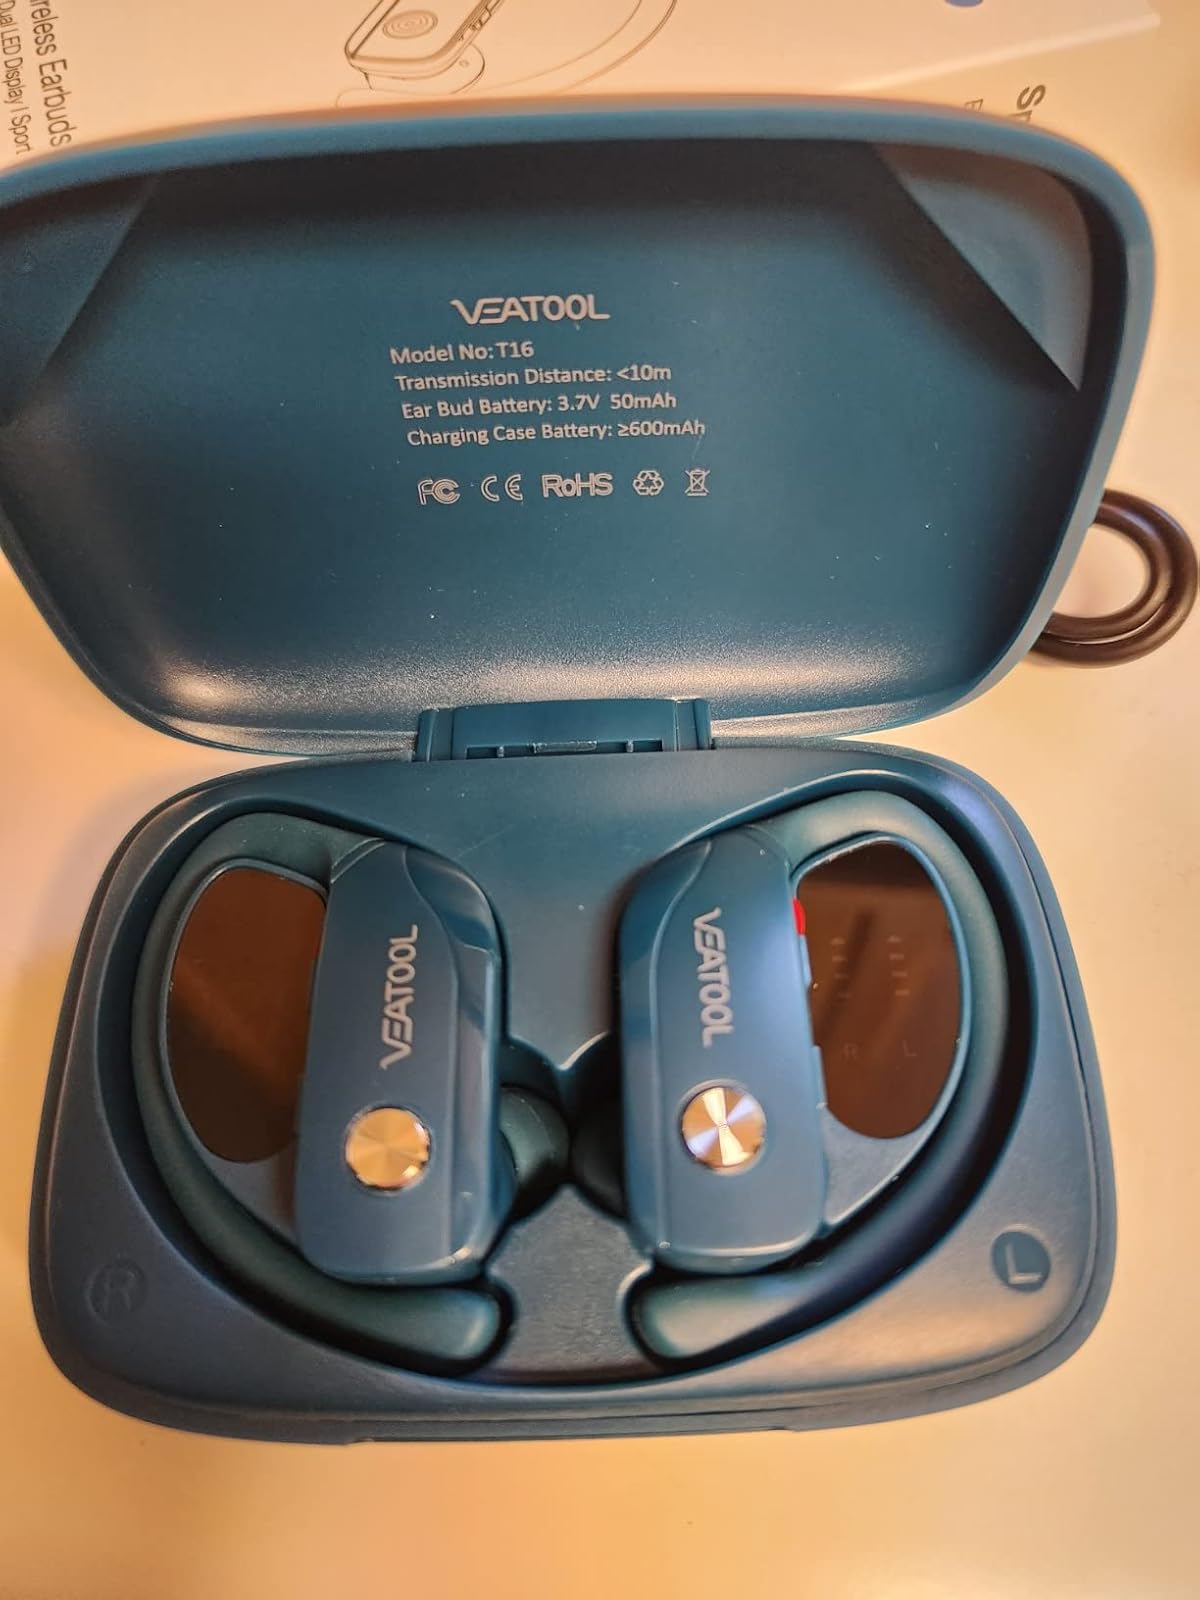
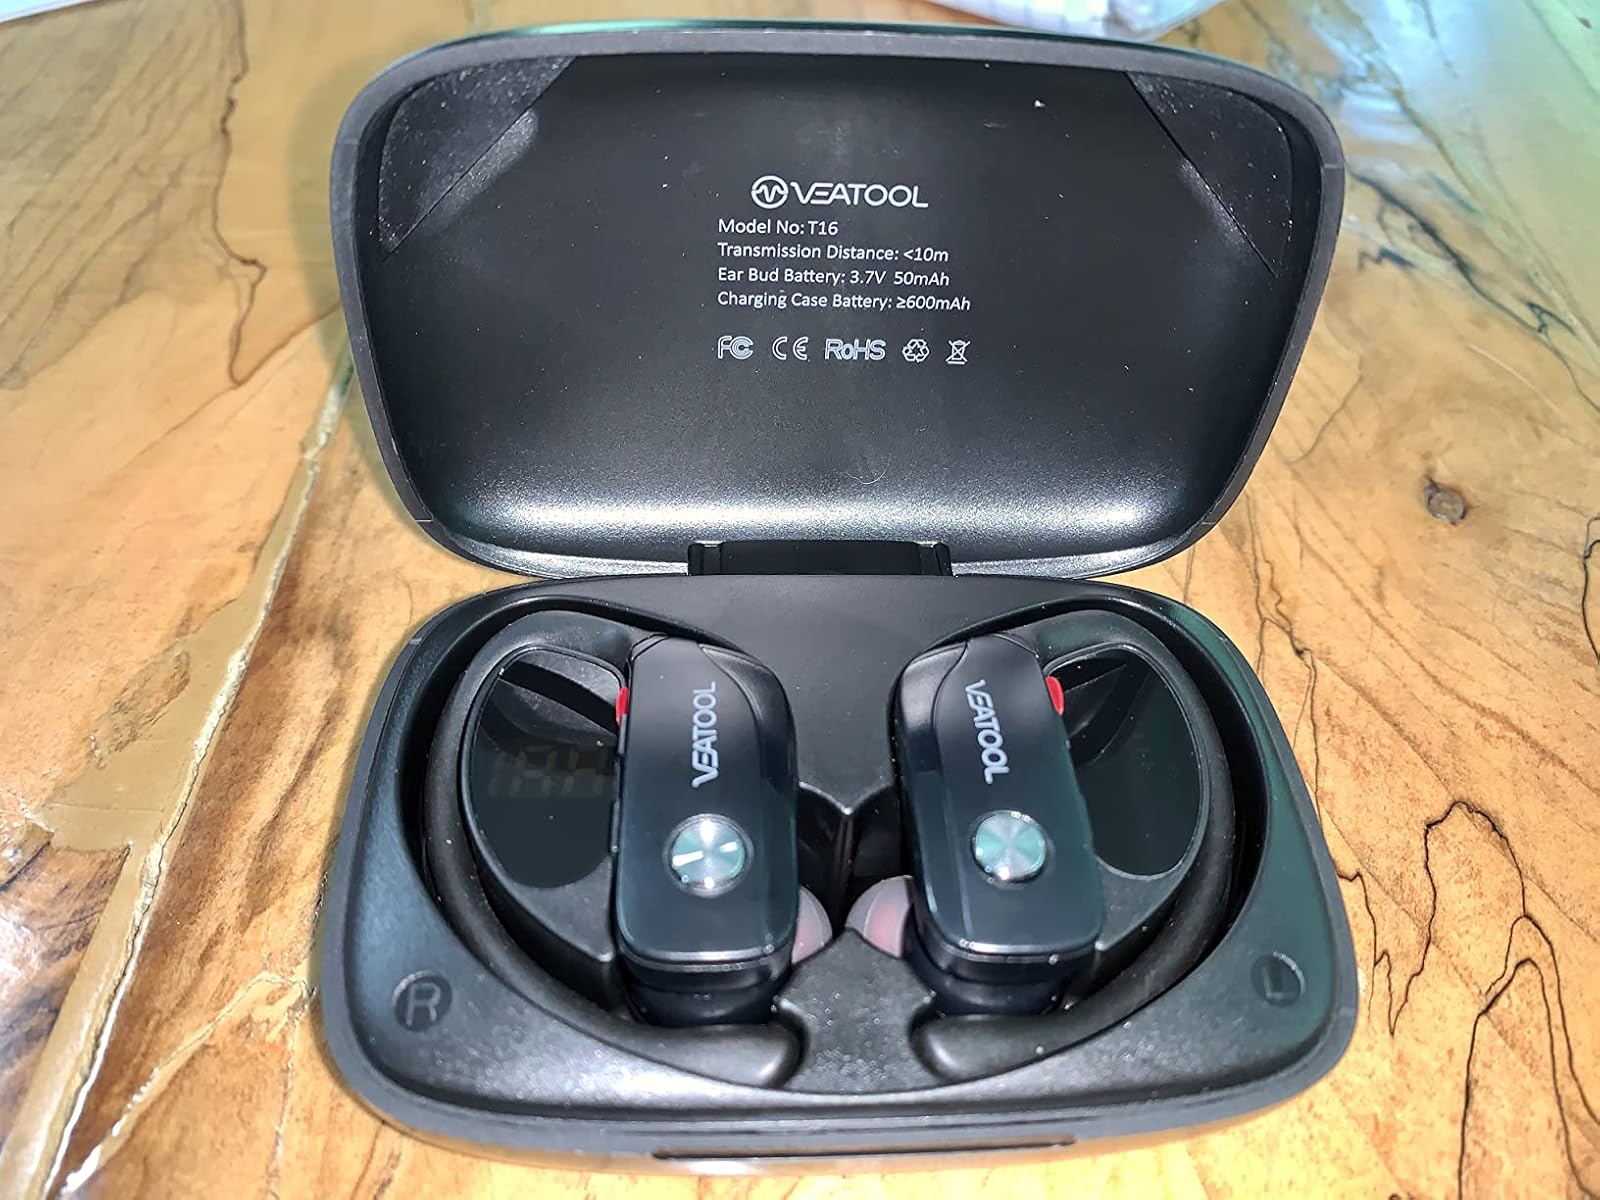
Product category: earbuds
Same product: no